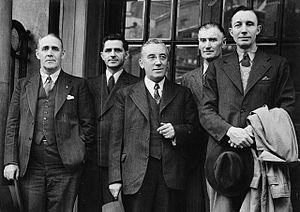
Francis Reginald Scott, né à Québec le 1ᵉʳ août 1899 et décédé le 30 janvier 1985, est un poète, professeur et juriste québécois.
David Lewis, né David Losz en 1909 à Svislotch dans la Zone de Résidence à l’ouest de l’Empire russe, aujourd’hui située au Biélorussie et mort le 23 mai 1981 à Ottawa, est un avocat et un homme politique canadien. Le nom de Losz fut anglicisé en Lewis quand la famille émigra au Canada.